Miniskirt

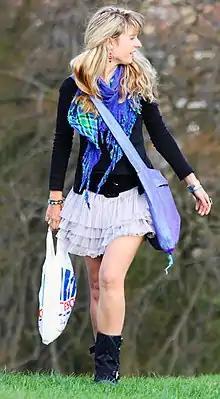
A woman wearing a rah-rah skirt in the United Kingdom, c.2010.

In 1968, the Youth League of Tanzania's ruling TANU party launched Operation Vijana. Organised and run by young men, Vijana was a morality campaign targeting indecent clothing, which led to attacks on women with at least one stoning reportedly triggered by the victim's miniskirt. Gangs of youths patrolled bus stations and streets looking for women dressed "inappropriately", and dealing out physical attacks and beatings. In Ethiopia, an attack on women wearing miniskirts triggered a riot of leftist students in which a hundred cars were set on fire and fifty people injured.